Cappont

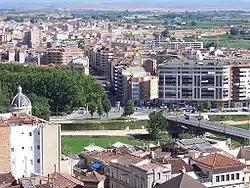
View of Cappont from the Seu Vella.

Cappont (often spelled Cap-Pont) is a neighbourhood in Lleida, Catalonia, Spain.